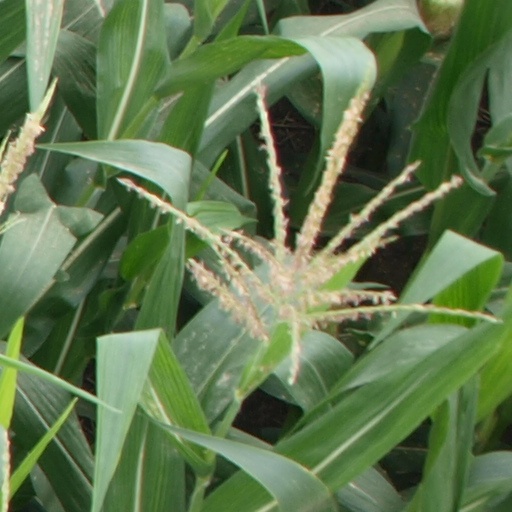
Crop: maize; corn